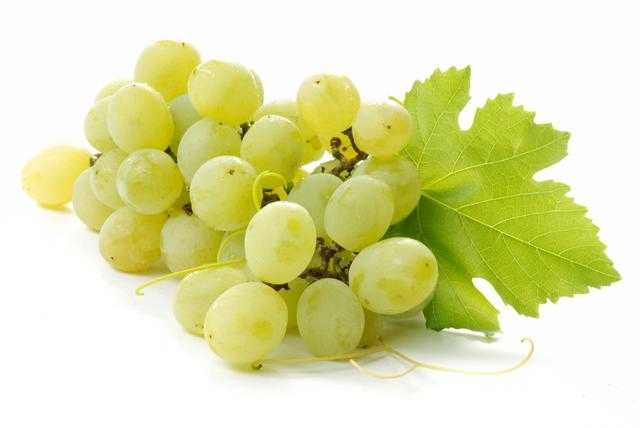
Label: Grapes